Turtmann-Unterems

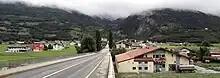
Turtmann village

Turtmann-Unterems had an area, (as of the 2004/09 survey) of . Of this area, about 14.2% is used for agricultural purposes, while 12.4% is forested. Of the rest of the land, 3.1% is settled (buildings or roads) and 70.2% is unproductive land. Over the past two decades (1979/85-2004/09) the amount of land that is settled has increased by and the agricultural land has decreased by .